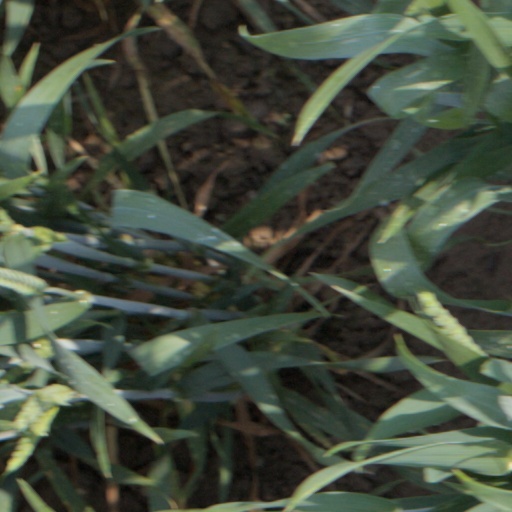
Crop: wheat